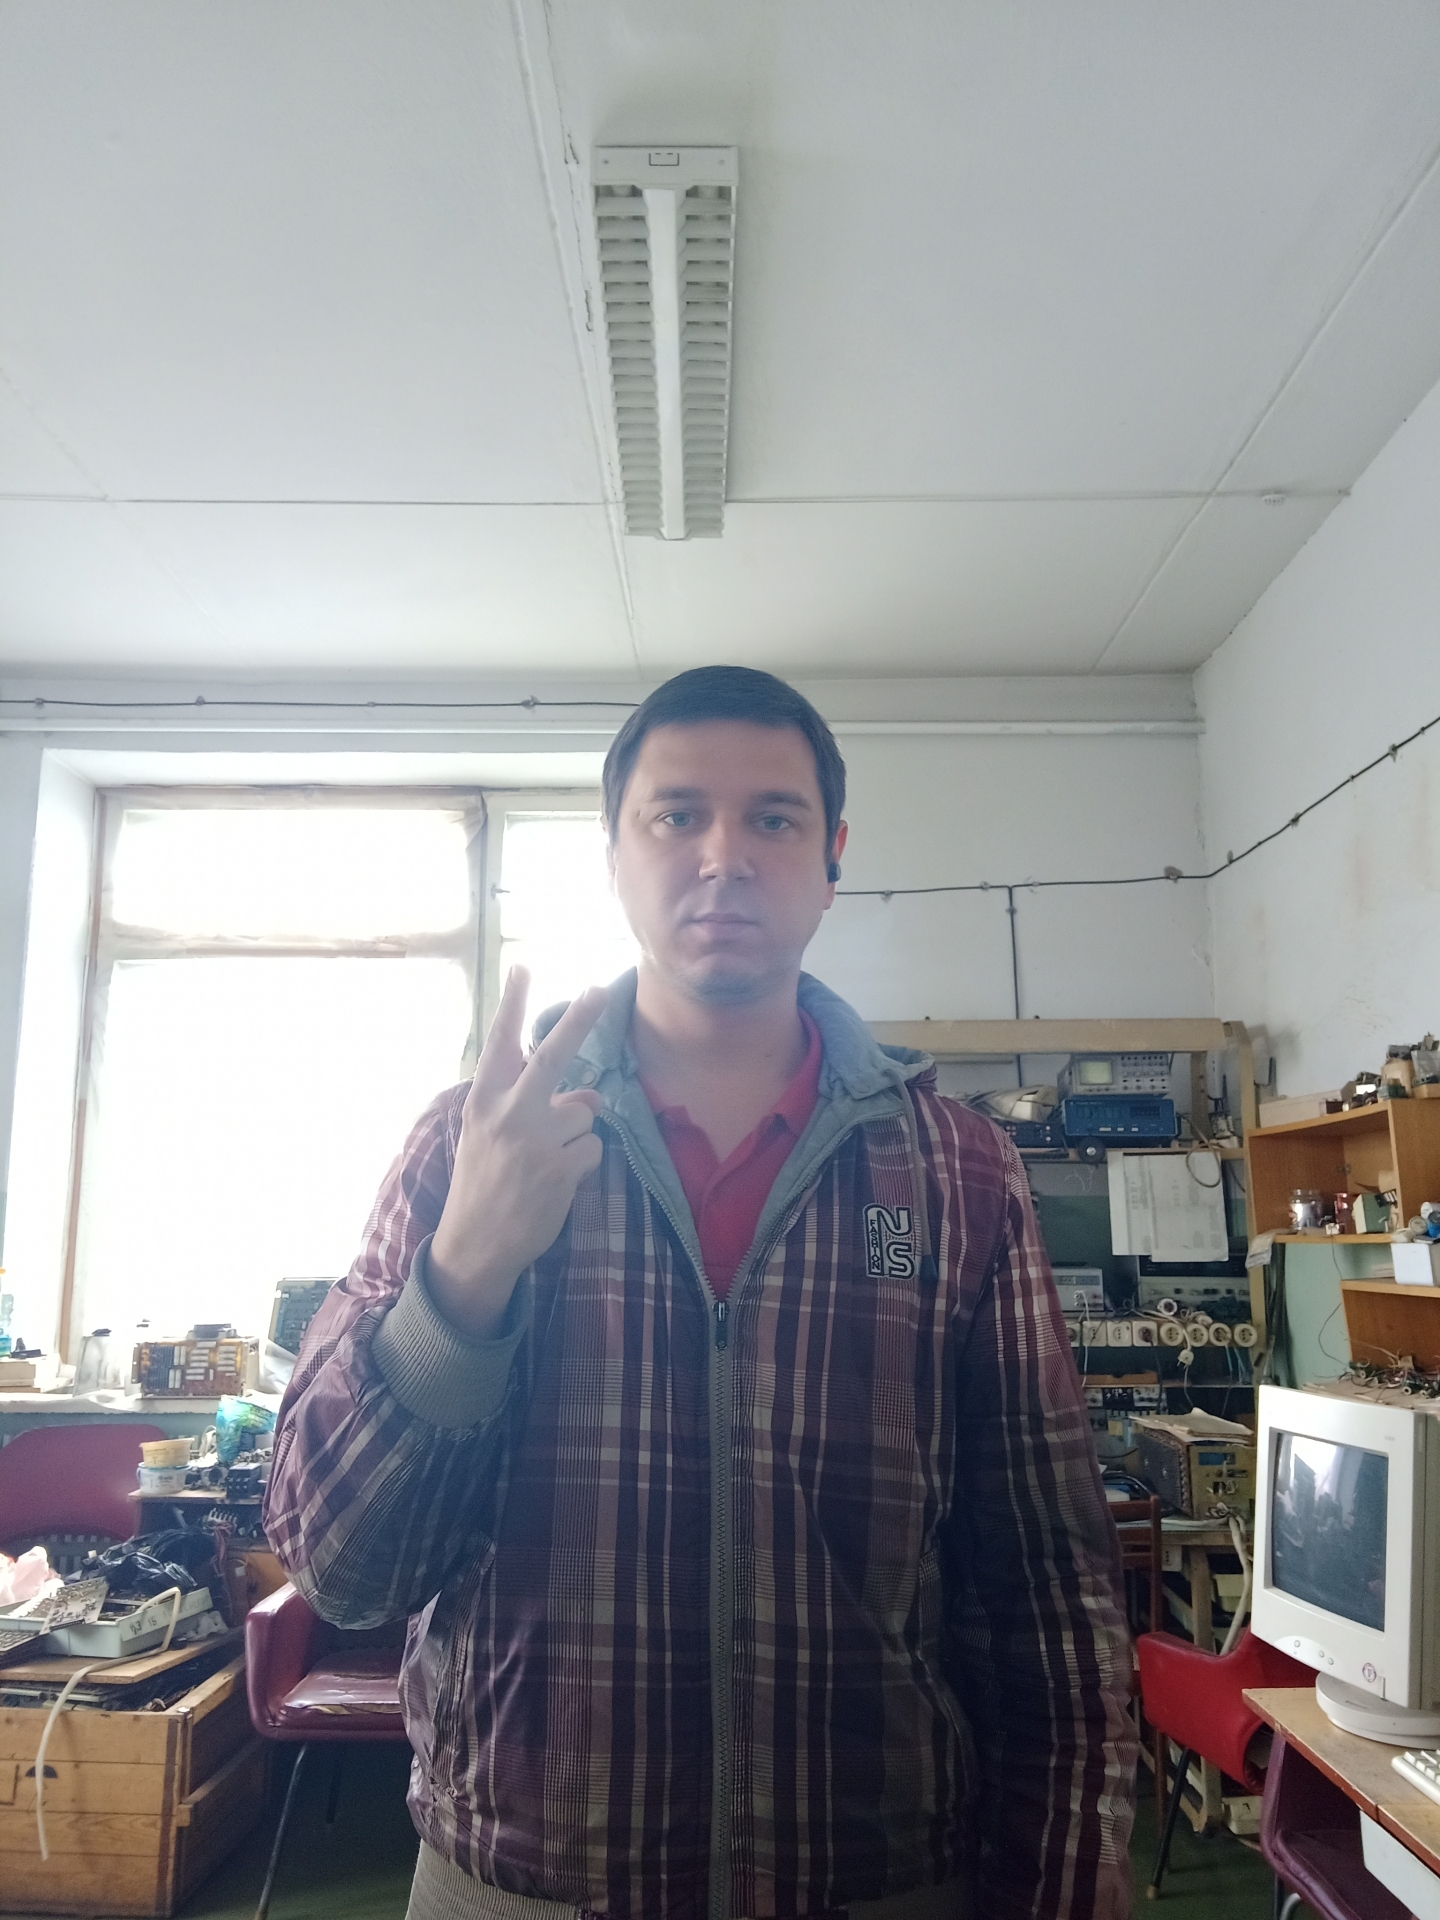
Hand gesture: peace_inverted